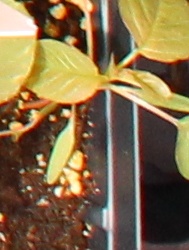
Label: Palmer Amaranth